Karen Stanton

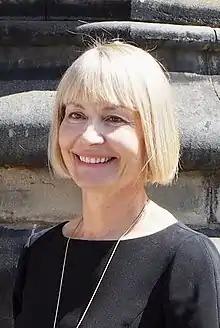
Professor Karen Stanton in July 2018

Karen Stanton is a British historian, academic and the former Vice Chancellor of both York St John University and Solent University.